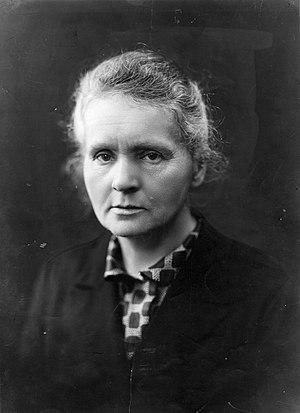
Ceci est une chronologie de la place des femmes en sciences.